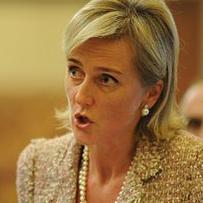
Age: 46